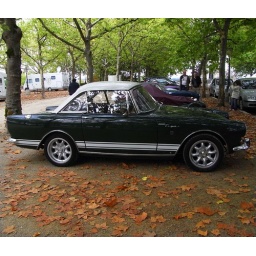
V-8 no less but the little girl by the tree is more interested in next door's offering....